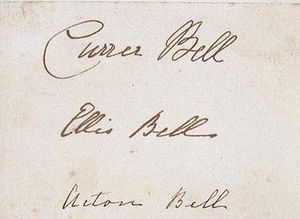
Emily Brontë
Emily Jane Brontë var en engelsk romanforfatter og digter, der under det mandlige pseudonym, Ellis Bell, skrev sin eneste roman; Stormfulde højder 1847, som nu betragtes som en klassiker i engelsk litteratur.